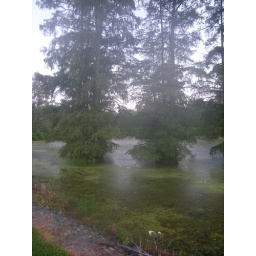
Cypress trees grow from a man made lake in Shreveport Louisiana. Sunset on July 29 2010.